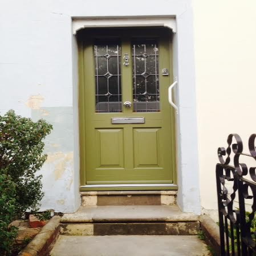
entrance door in person on the exterior and french grey on the interior .